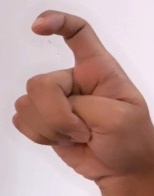
ASL sign: X